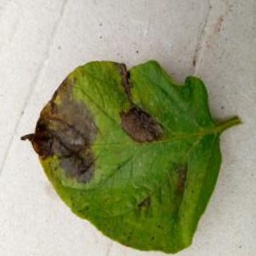
Etiqueta: Late Blight